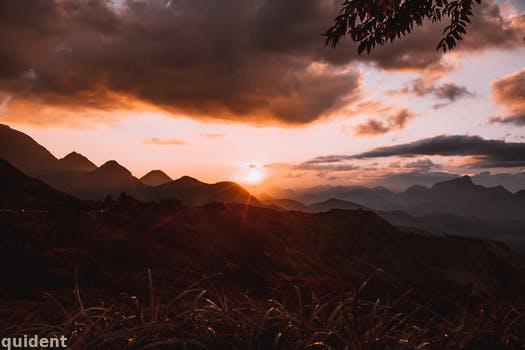
Label: Watermark